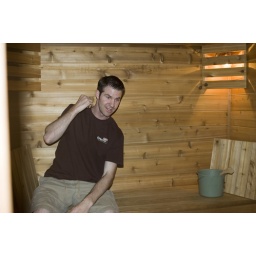
This is the house in foreclosure next door to us